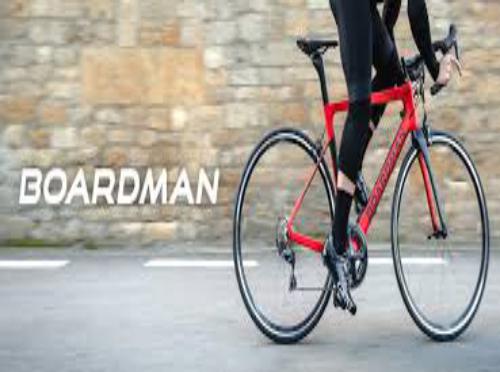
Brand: boardman bikes
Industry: Transportation